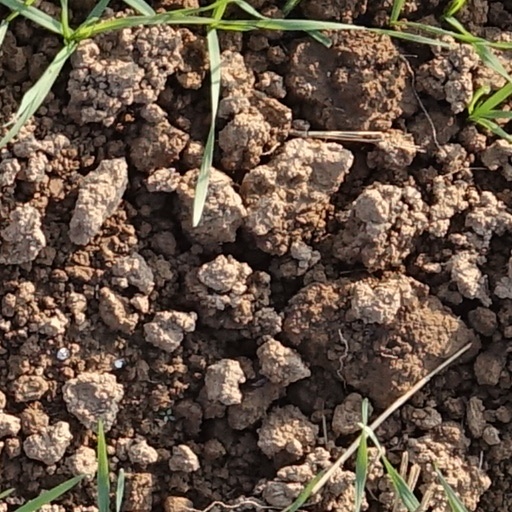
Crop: wheat